War Witch

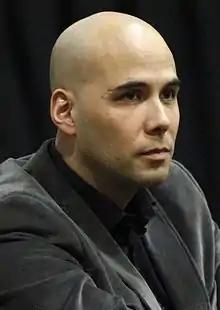
Director Kim Nguyen wrote the screenplay after reading about child soldiers in Burma.

Montreal director Kim Nguyen wrote the screenplay over a period of 10 years, inspired by an article about children in Burma leading a rebellion force. In researching the film, Nguyen met real child soldiers and humanitarian staff. He envisioned his project as "a redemption story about a child who lives through war and peace."